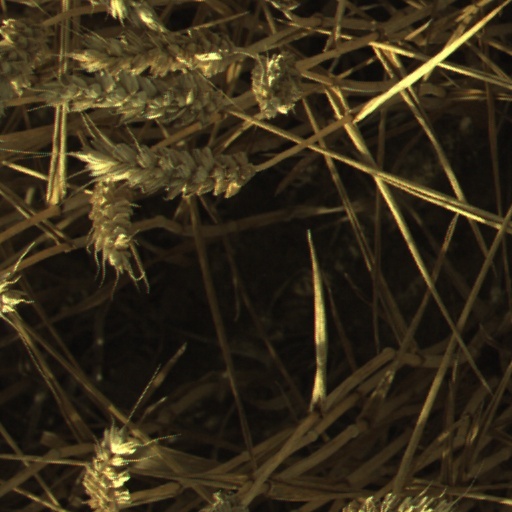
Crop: wheat